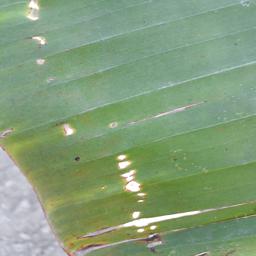
Label: POTASSIUM DEFICIENCY